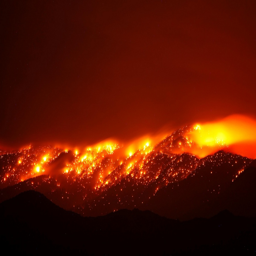
fire burns brightly in spots along a hillside at night .